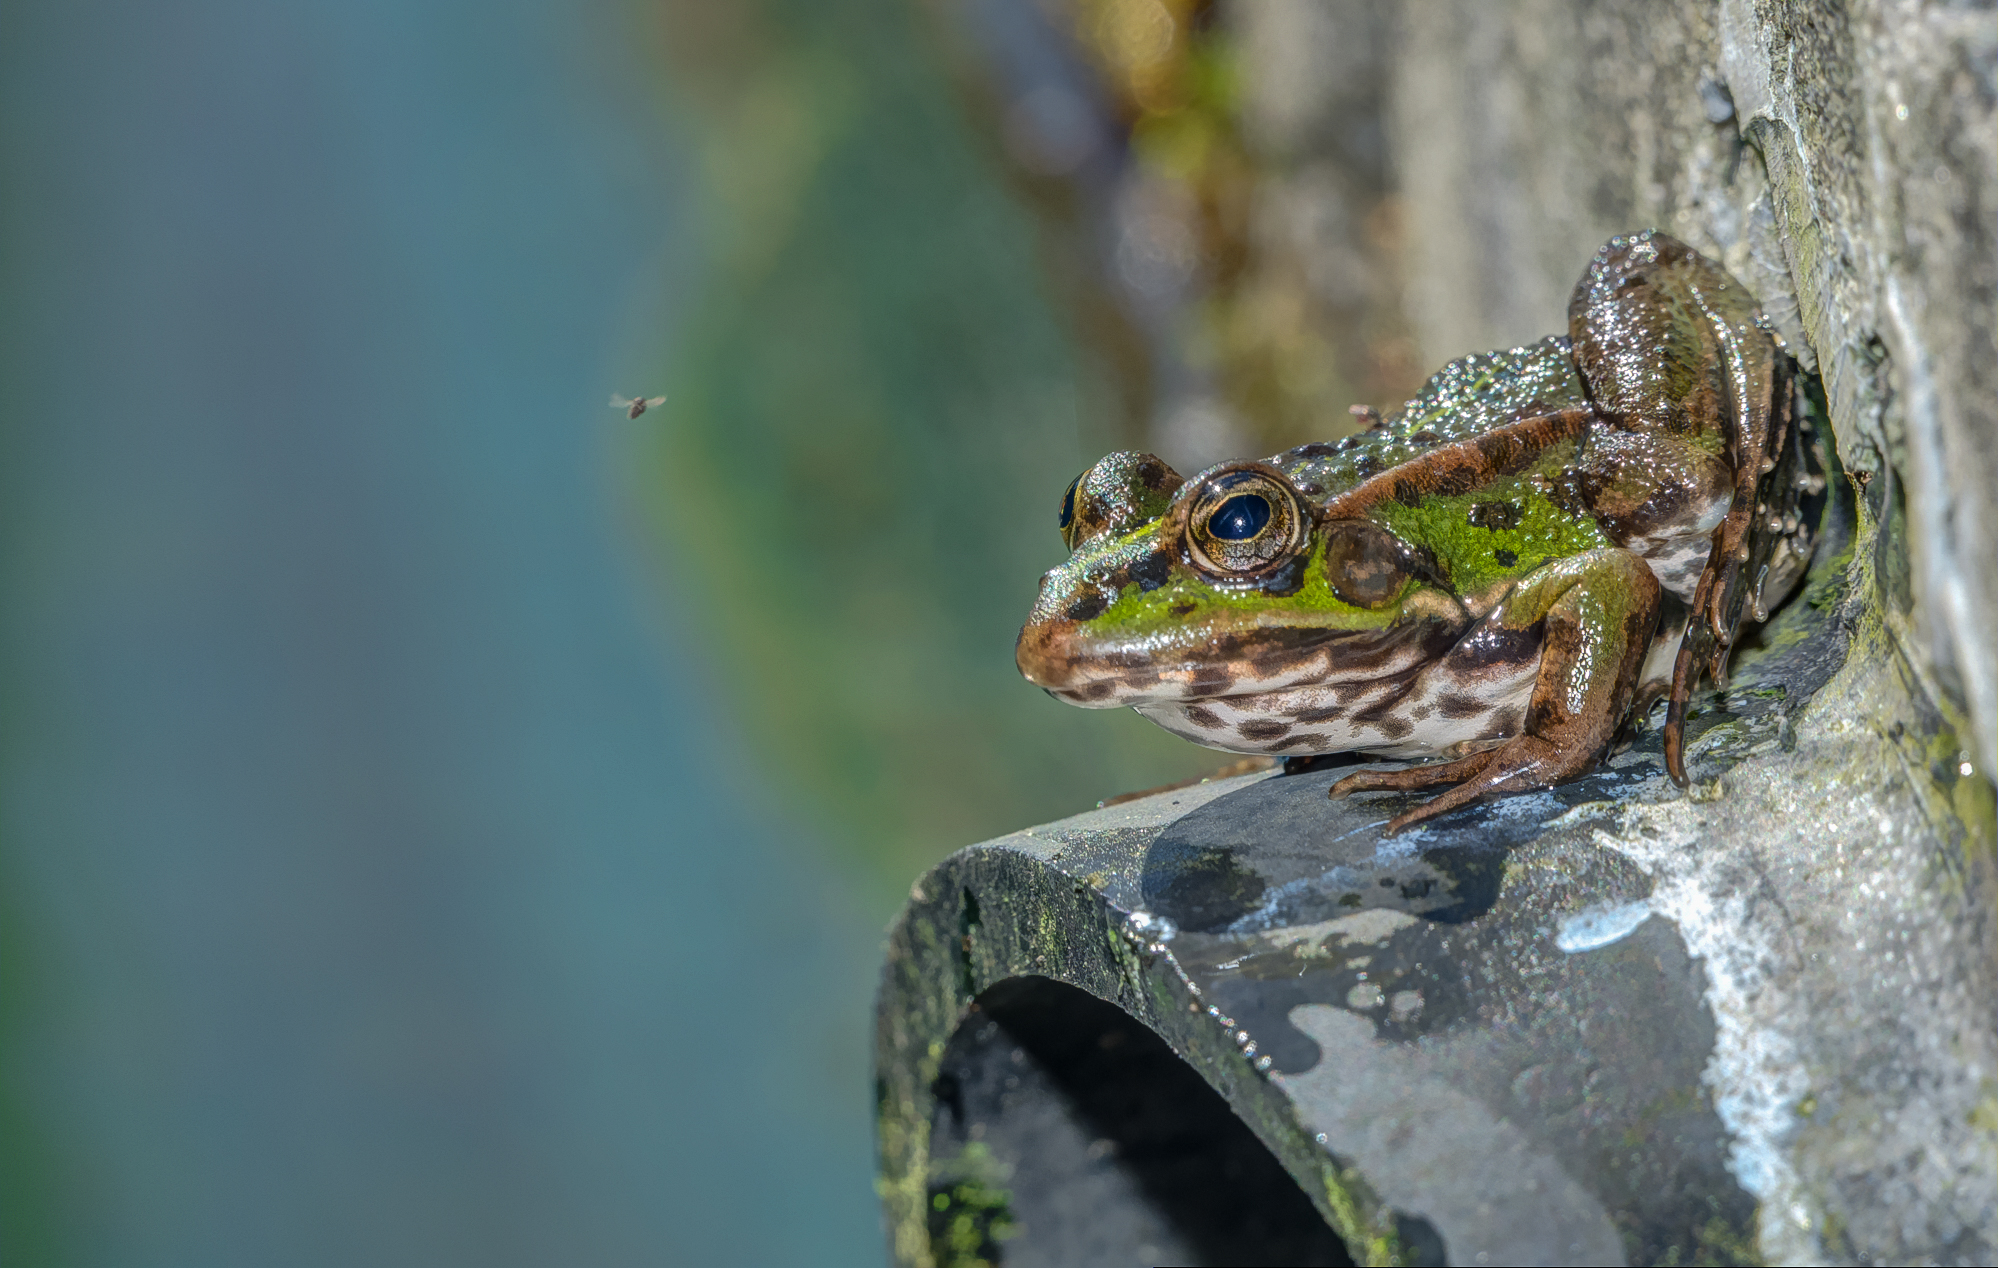
nature, wildlife, green, frog, reptile, amphibian, fauna, close up, hdr, animals, vertebrate, naturaleza, rana, ggl1, gaby1, xovesphoto, sonydscrx10iii, sonyrx10iii, rx10iii, rx10m3, animales, macro photography, ranidae